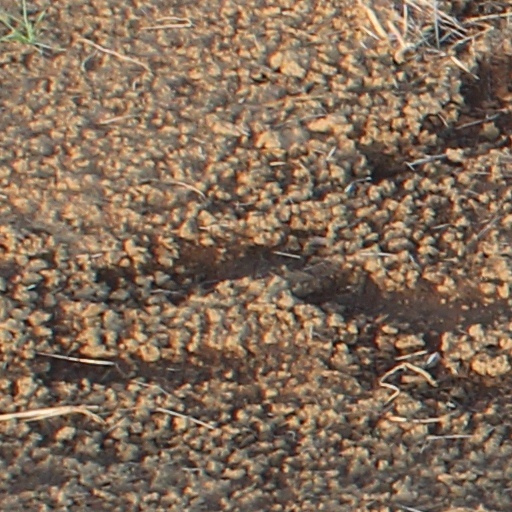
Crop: wheat